Old Trinity Cathedral

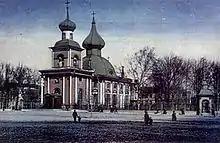
The Cathedral as it was before 1913

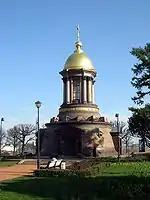
A modern chapel commemorating the site of the Old Trinity Cathedral

The Old Trinity Cathedral (also known as Peter's Trinity Cathedral, Троице-Петровский собор) was the oldest church in St. Petersburg, Russia. It was there that Peter the Great celebrated the end of the Great Northern War in 1721 and was proclaimed the first Emperor of All Russia. It was one of the city's most cherished monuments until the Soviets ordered its destruction in 1933. The site on the Neva River bank is commemorated by a chapel.